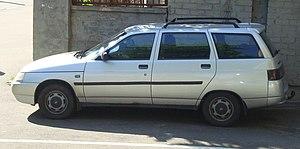
AvtoVAZ est le premier constructeur automobile russe, loin devant le deuxième GAZ. Initialement nommé VAZ, la société a pris son nom actuel en 1993. L'entreprise AvtoVAZ est plus connue en France et en Belgique sous sa marque Lada.